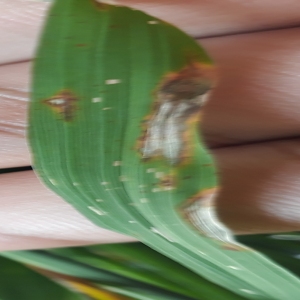
Disease: Blast